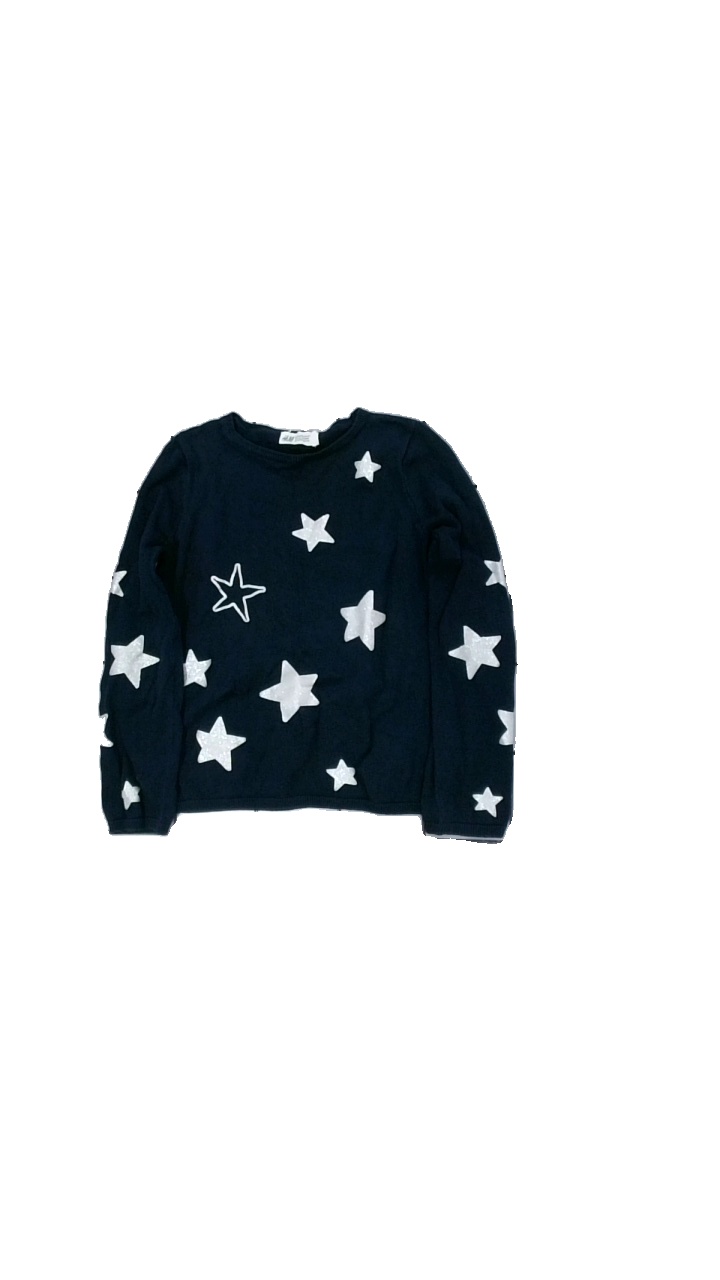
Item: Sweater (Children)
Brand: H&m
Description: sweater med tryck
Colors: Blue, White
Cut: C-collar
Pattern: Glitter
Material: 100% bomull
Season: All
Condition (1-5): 3
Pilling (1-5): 3
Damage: luddigt och nopprigt
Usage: Export
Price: <50